Bdd (gamer)

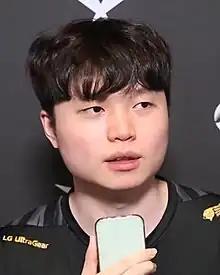
Bdd in 2021

Gwak Bo-seong (born March 1, 1999), better known as Bdd, is a South Korean professional "League of Legends" player for KT Rolster. He is a two-time LCK regular season MVP, receiving the title in the 2017 summer and 2018 spring splits.